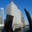
Label: bridge